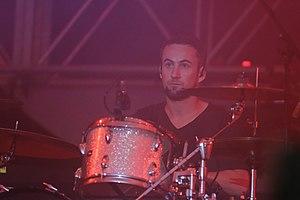
Dr Misio au Przystanek Woodstock de 2017.